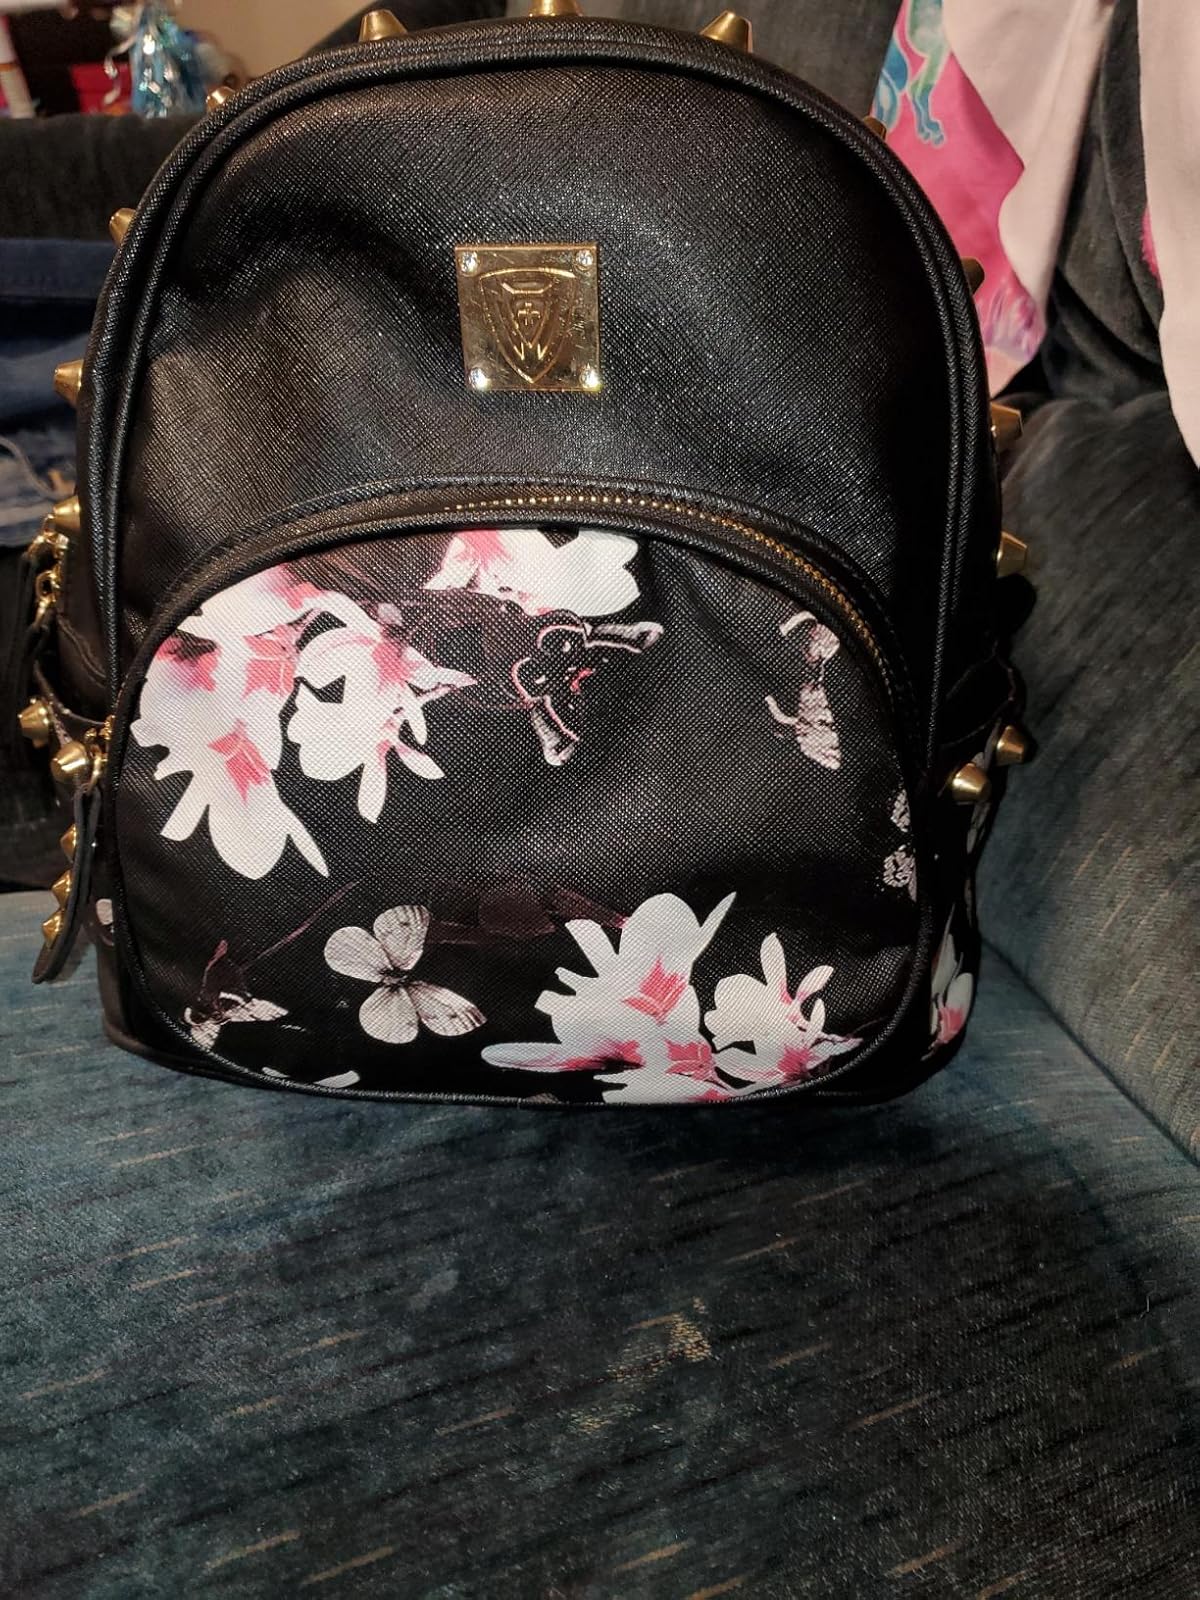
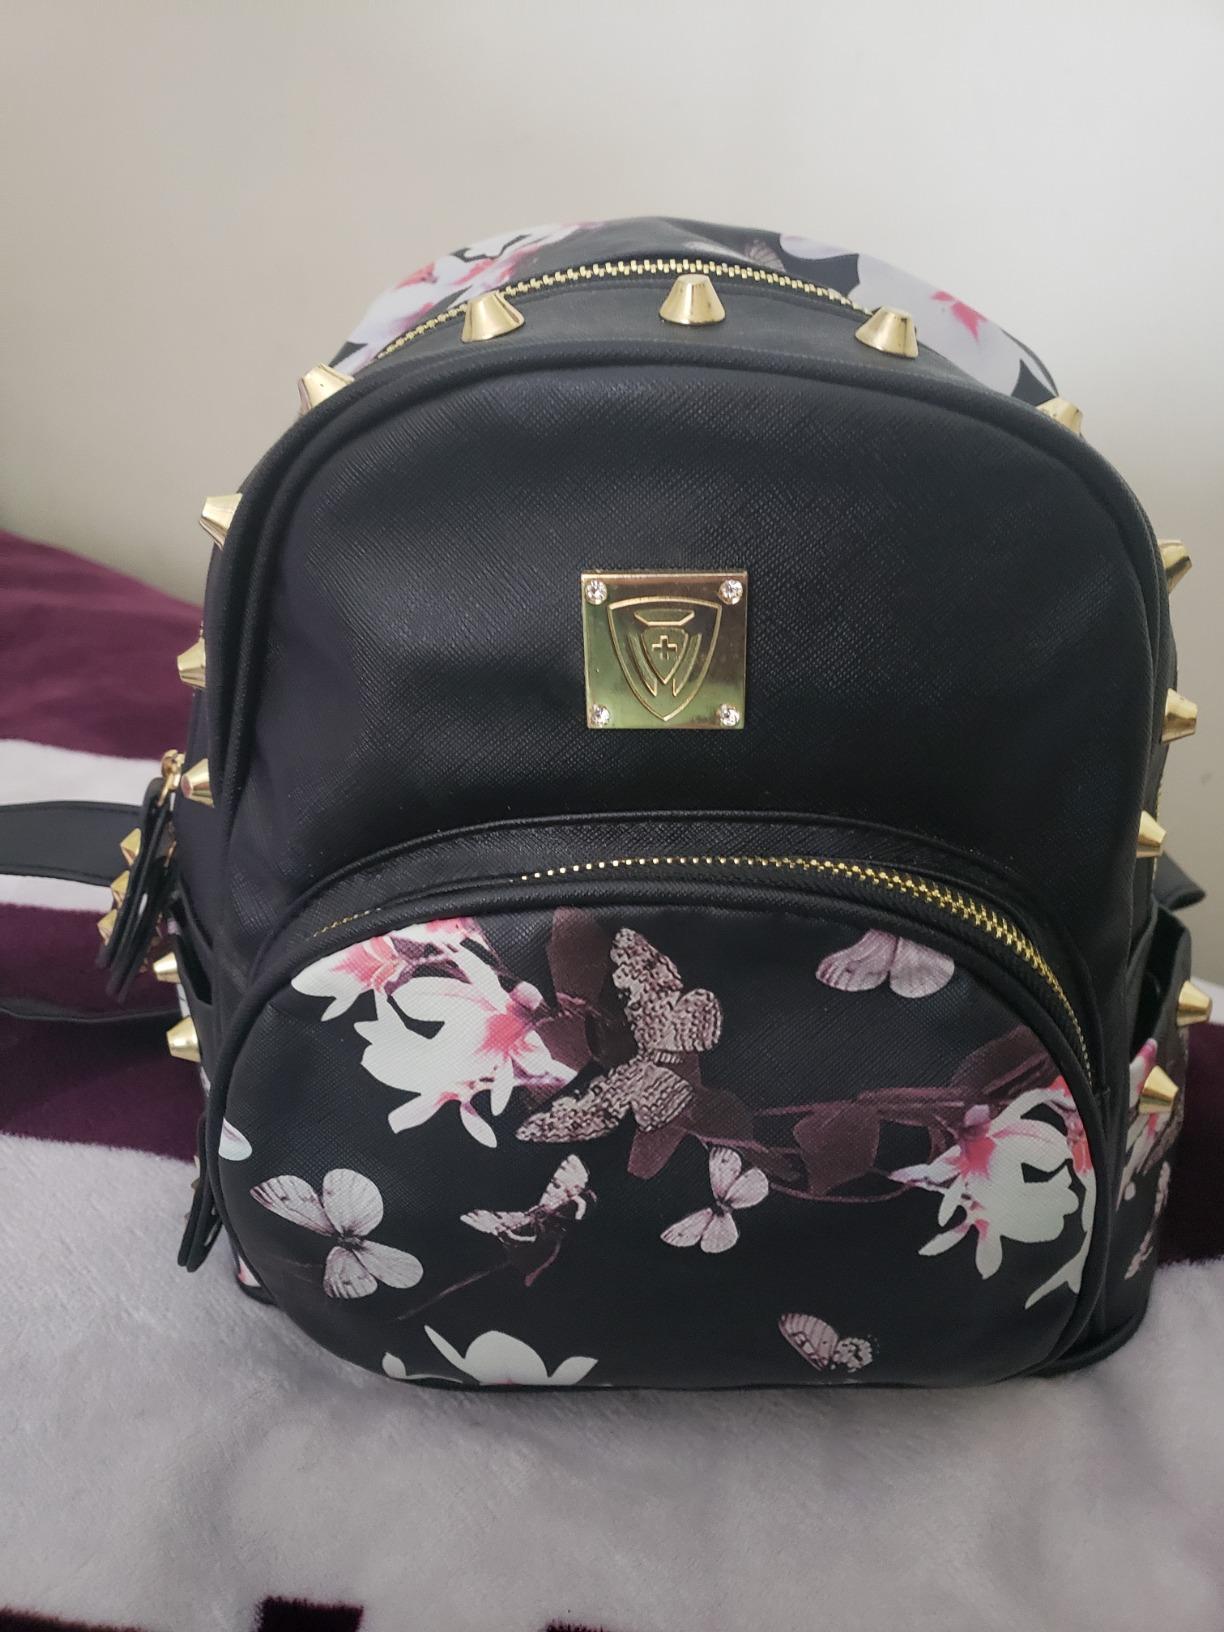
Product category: accessories_handbag
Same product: yes